Albatros L102

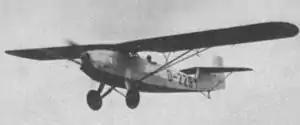

The Albatros L102 (company designation) / Albatros Al 102 (RLM designation), was a German trainer aircraft of the 1930s. It was a parasol-wing landplane, seating the student pilot and instructor in separate, open cockpits. A biplane floatplane version was also built as the Al 102W, with strut-braced lower wings.